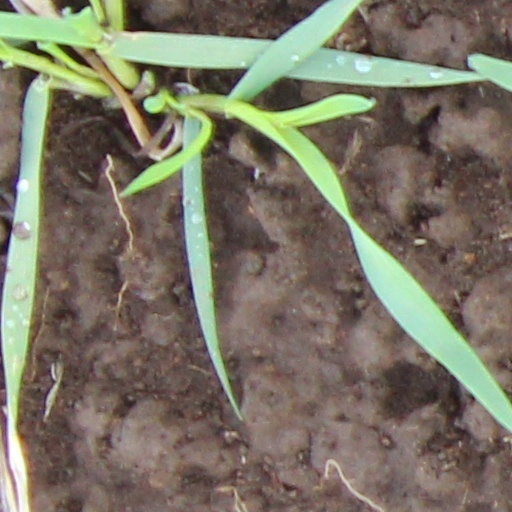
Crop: wheat